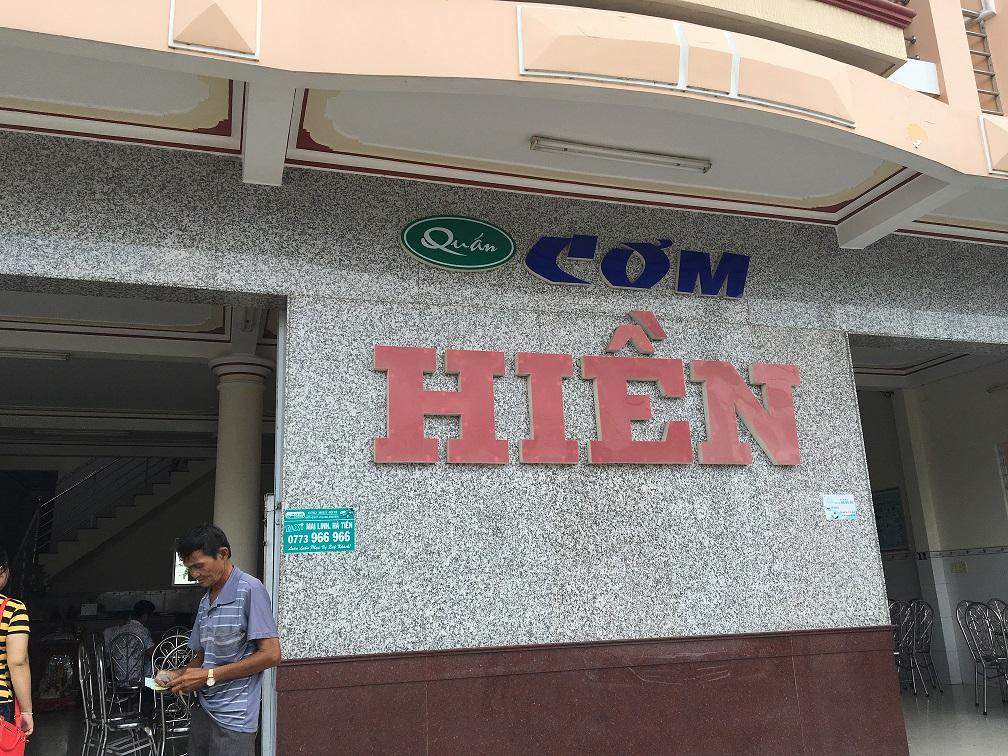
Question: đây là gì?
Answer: đây là một quán cơm